People's Daily

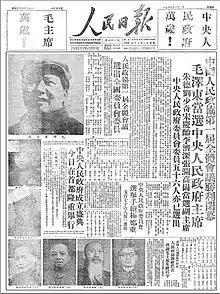
Front page on 1 October 1949(Proclamation of the People's Republic of China)

The People's Daily is the official newspaper of the Central Committee of the Chinese Communist Party (CCP). It provides direct information on the policies and viewpoints of the CCP in multiple languages. It is the largest newspaper in the People's Republic of China (PRC).